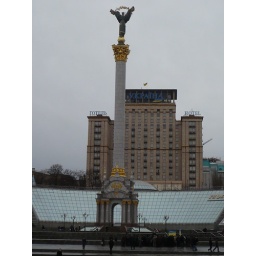
The monument was unveiled to celebrate Ukraine's 10 years of independence. The building in the background is the hotel Ukraina.